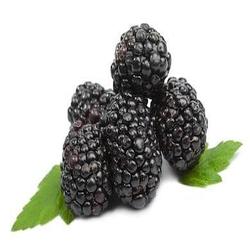
Label: Blackberry